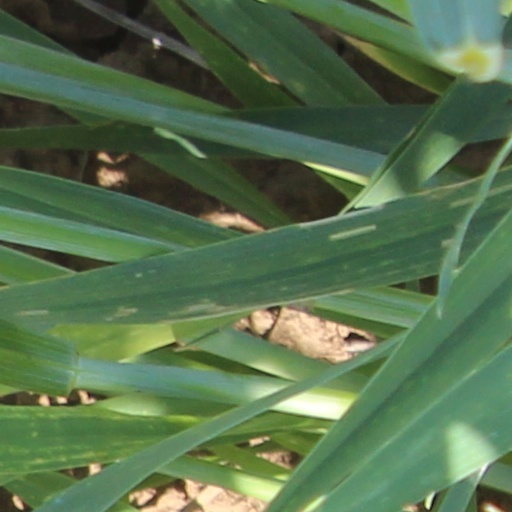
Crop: wheat